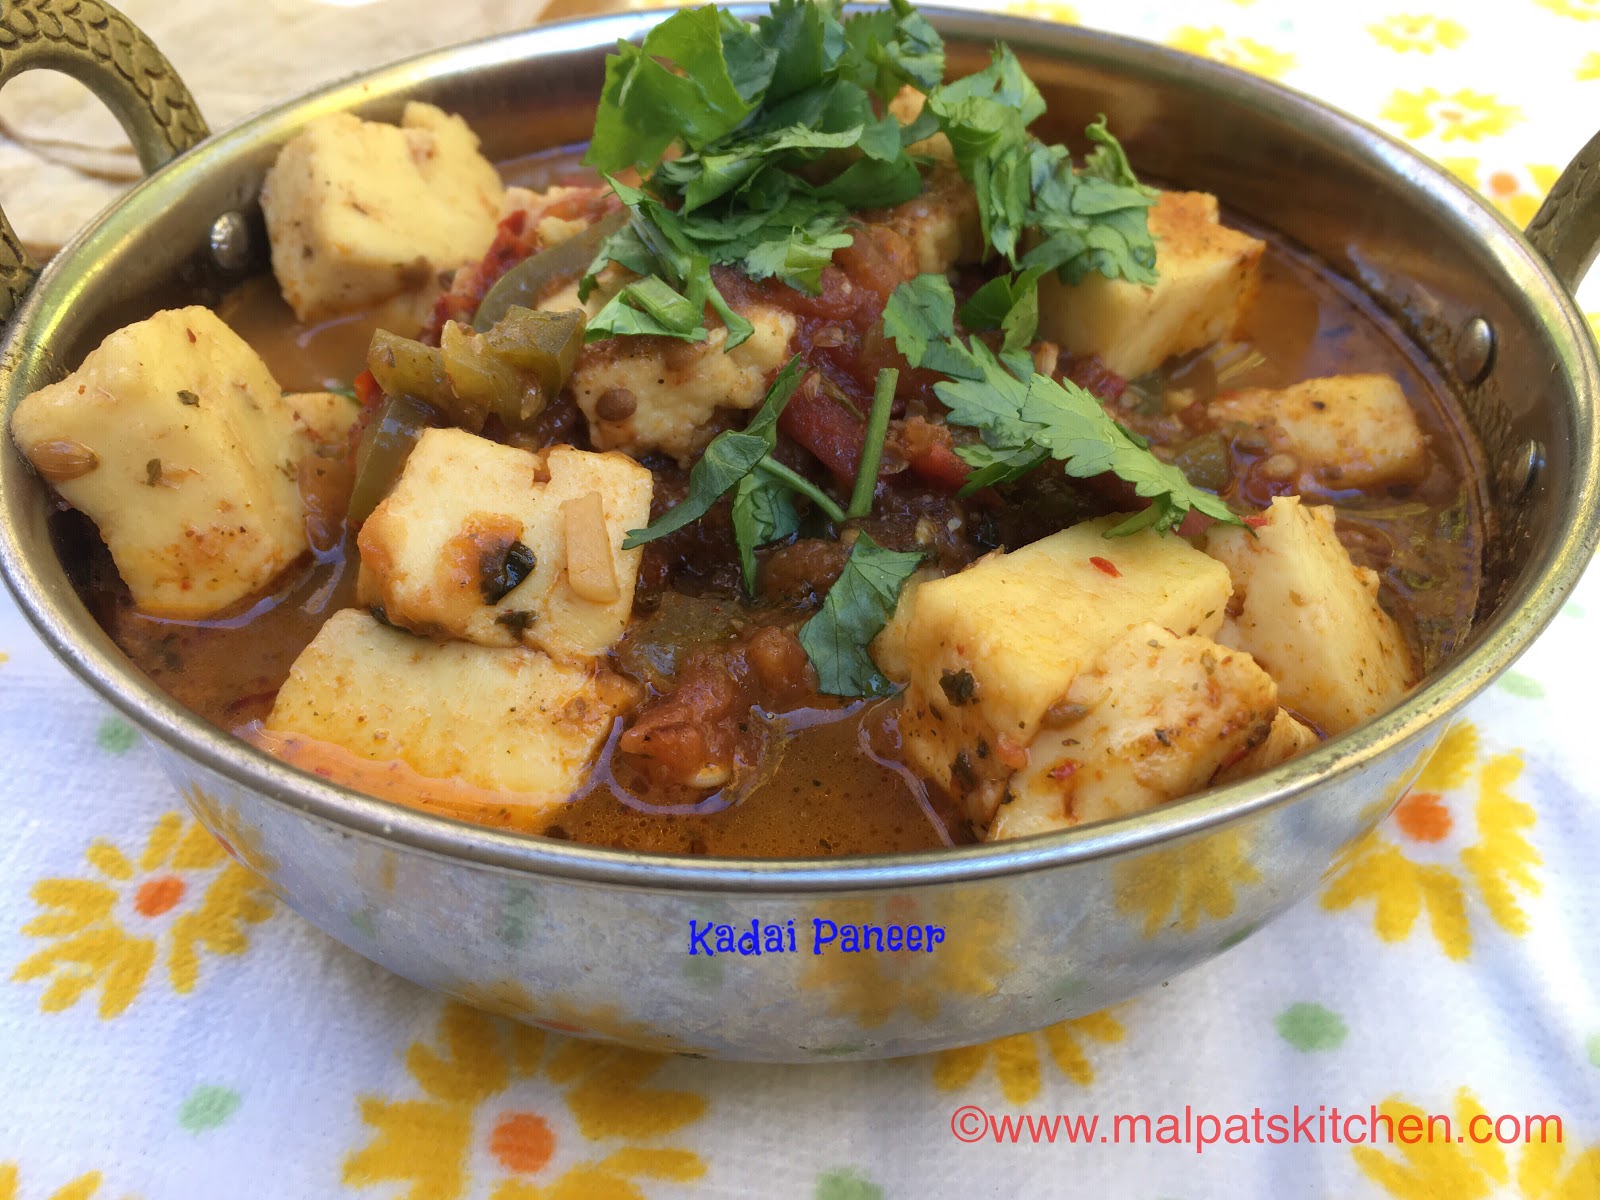
Dish: kadai_paneer